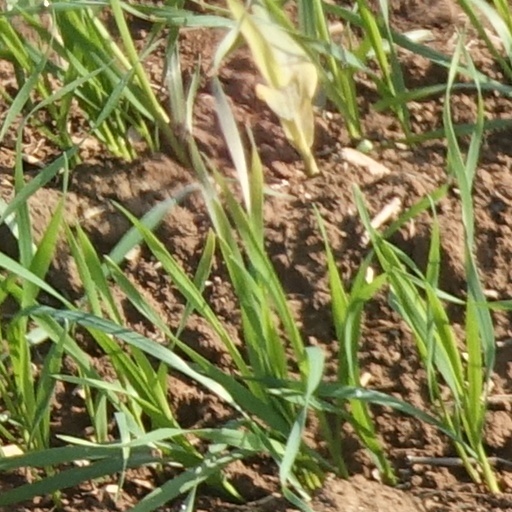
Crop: wheat